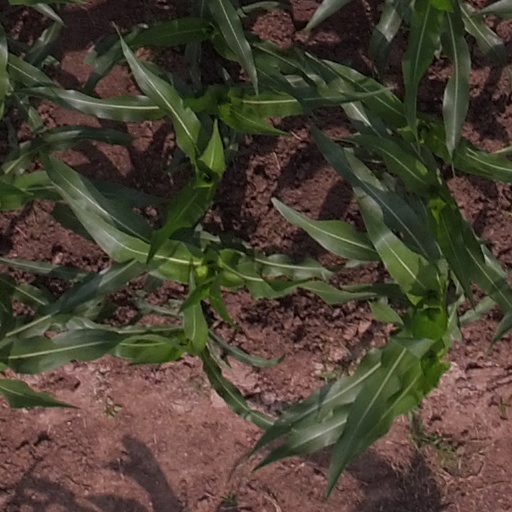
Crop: maize; corn